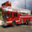
Label: truck